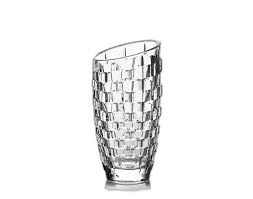
Waste category: glass